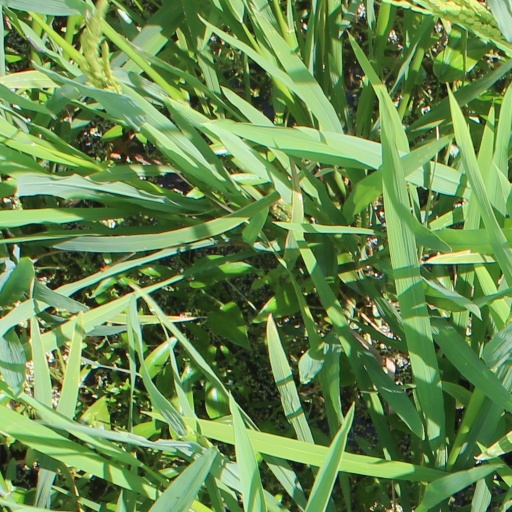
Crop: rice